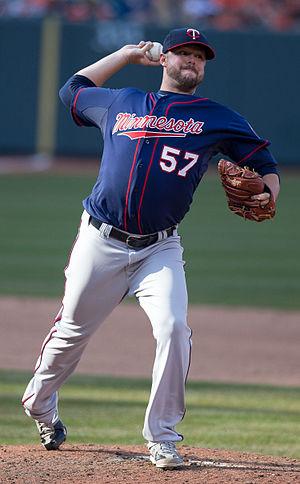
Thomas Ryan Pressly est un lanceur droitier des Ligues majeures de baseball jouant avec les Twins du Minnesota.